BBC National Orchestra of Wales

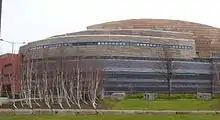
The BBC Hoddinott Hall

Tadaaki Otaka, principal conductor from 1987 to 1995, is currently the BBC NOW's conductor laureate. Richard Hickox, principal conductor from 2000 to 2006, was the orchestra's conductor emeritus until his death in November 2008. In July 2011, the BBC NOW announced the appointment of Thomas Søndergård as its 14th principal conductor, effective with the 2012–2013 season, for an initial contract of 4 years. In February 2016, the BBC NOW announced the further extension of Søndergård's contract as principal conductor through "at least 2018". Søndergård formally concluded his tenure as principal conductor in July 2018.